Modelling biological systems

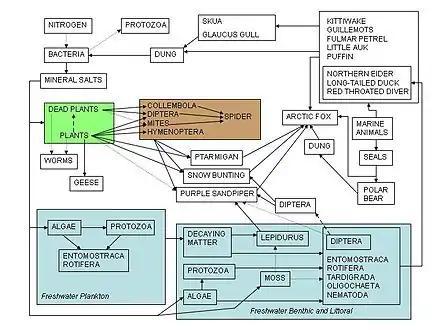
Summerhayes and Elton's 1923 food web of Bear Island ("Arrows represent an organism being consumed by another organism").

Creating a cellular model has been a particularly challenging task of systems biology and mathematical biology. It involves the use of computer simulations of the many cellular subsystems such as the networks of metabolites, enzymes which comprise metabolism and transcription, translation, regulation and induction of gene regulatory networks.